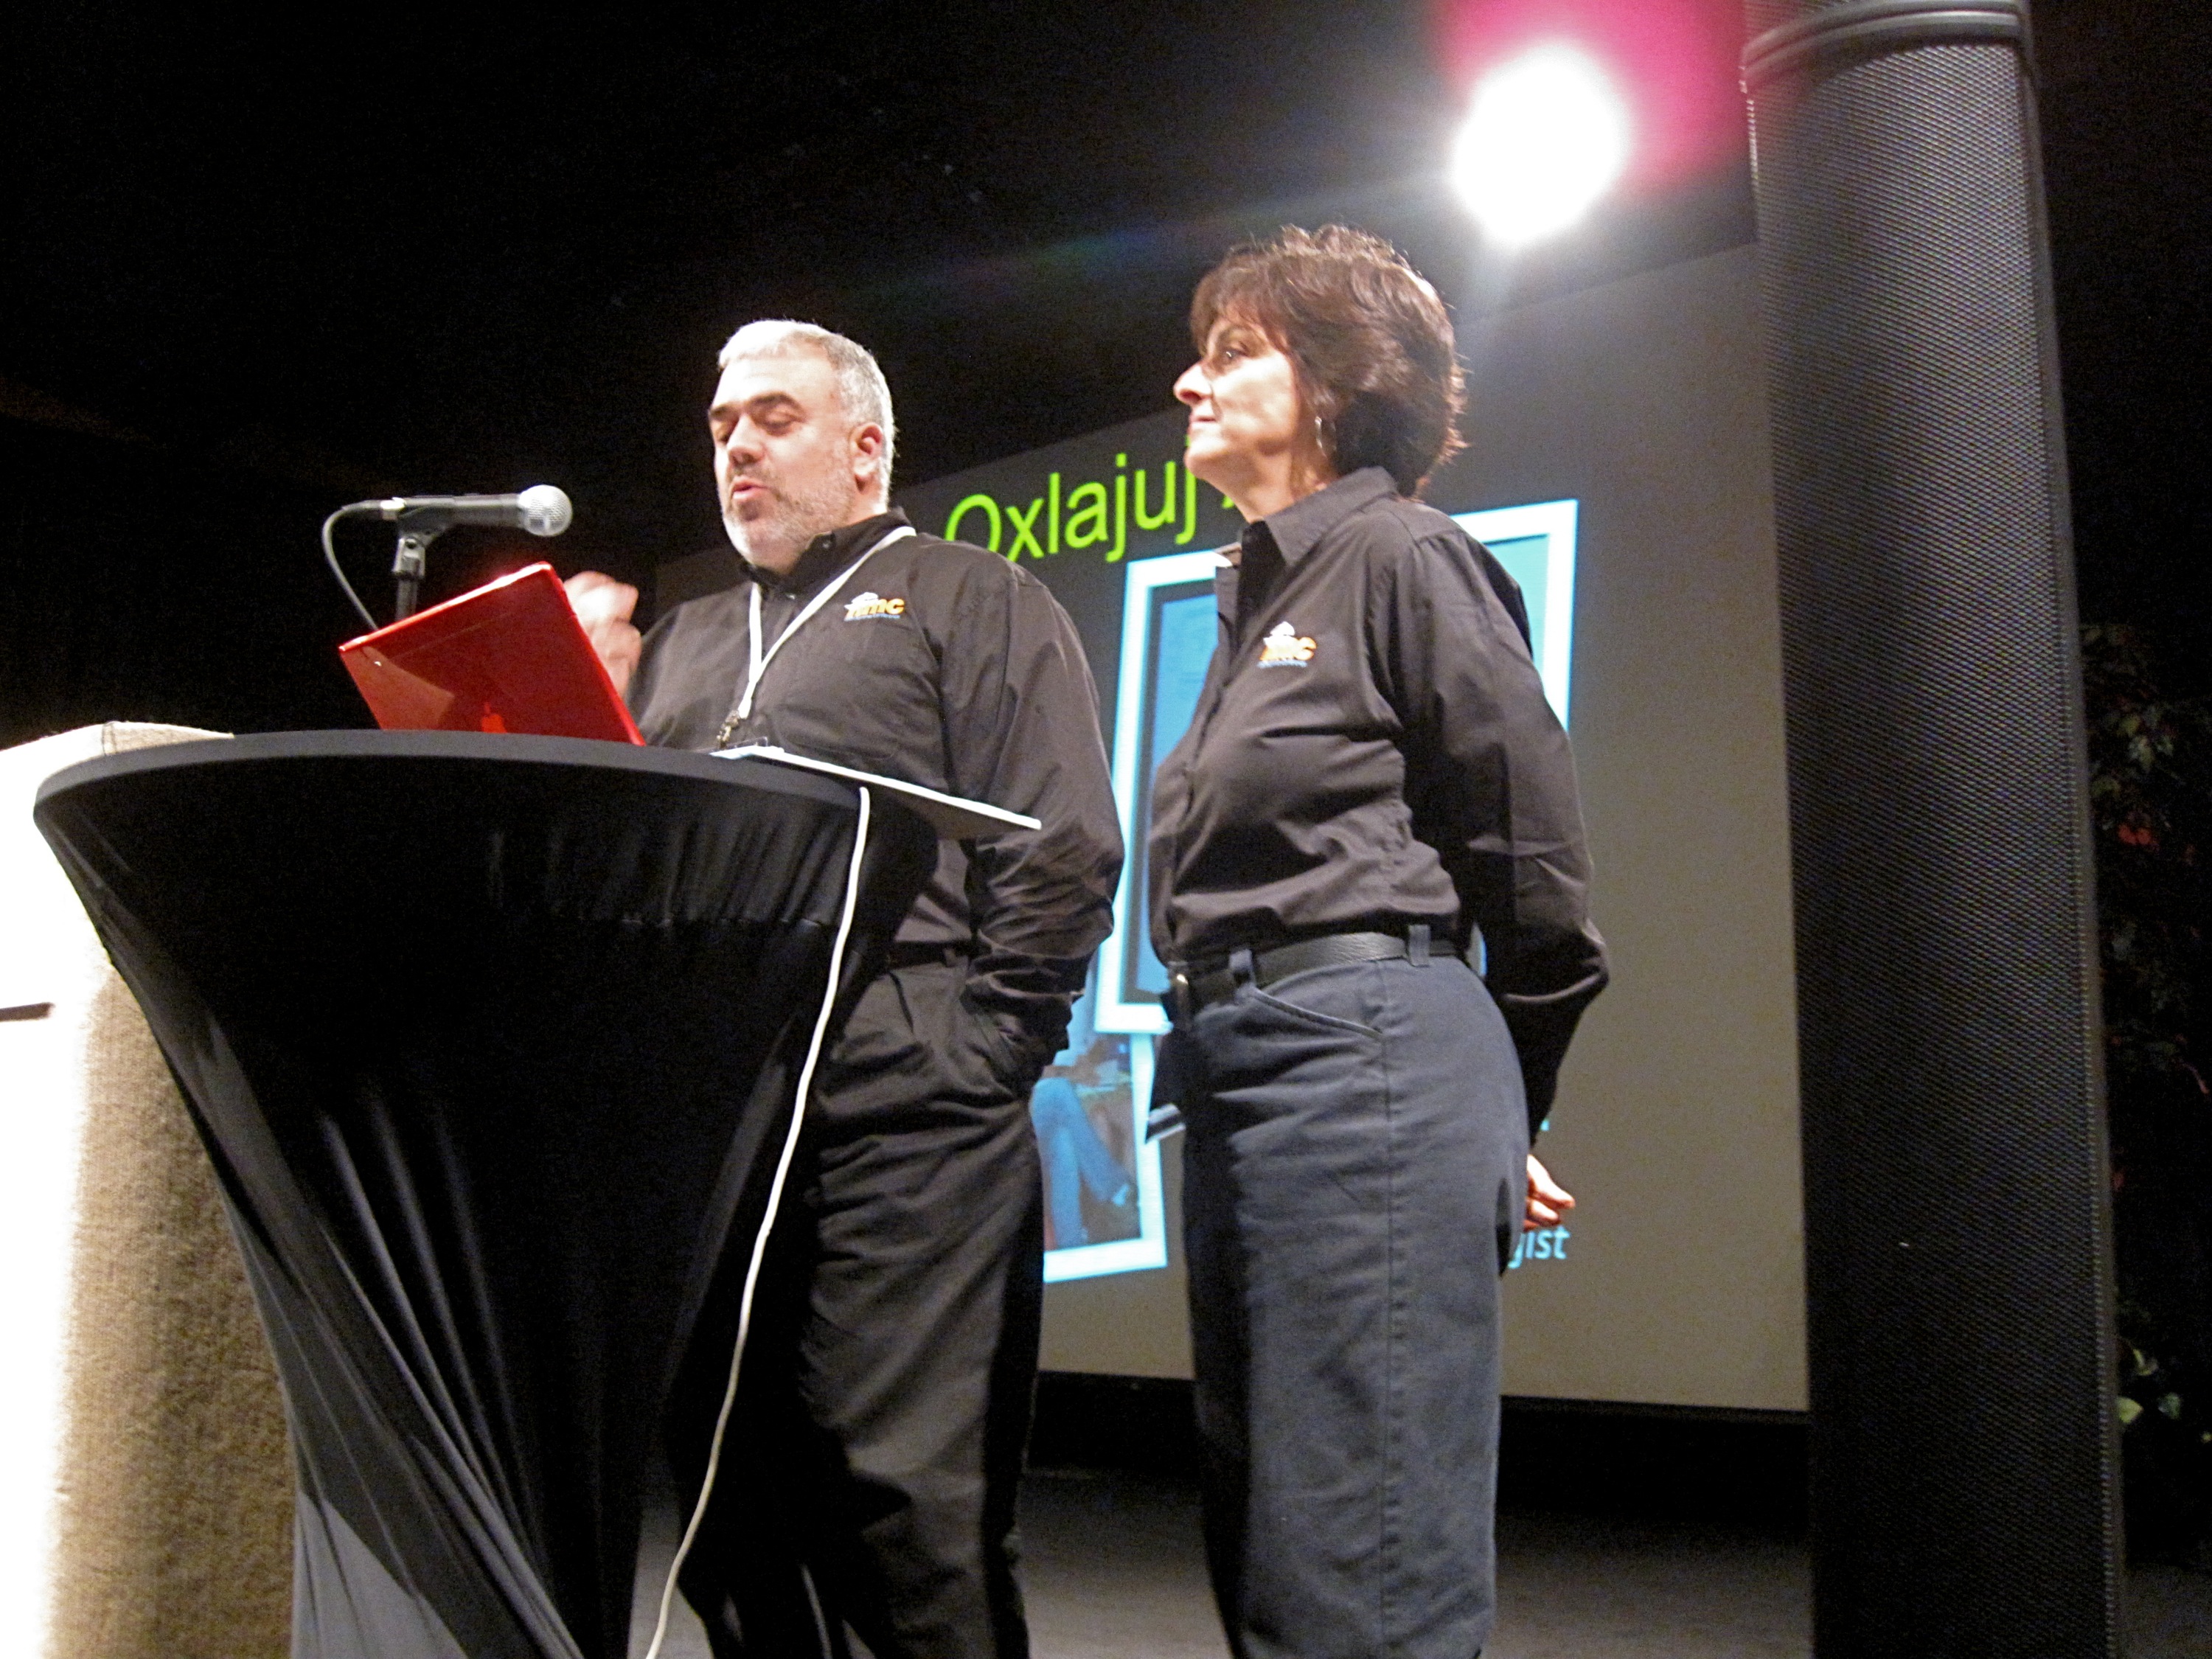
technology, recreation, communication, nmcfriends, monterey, nmc2009, tulane, mariecarianna, derektoten